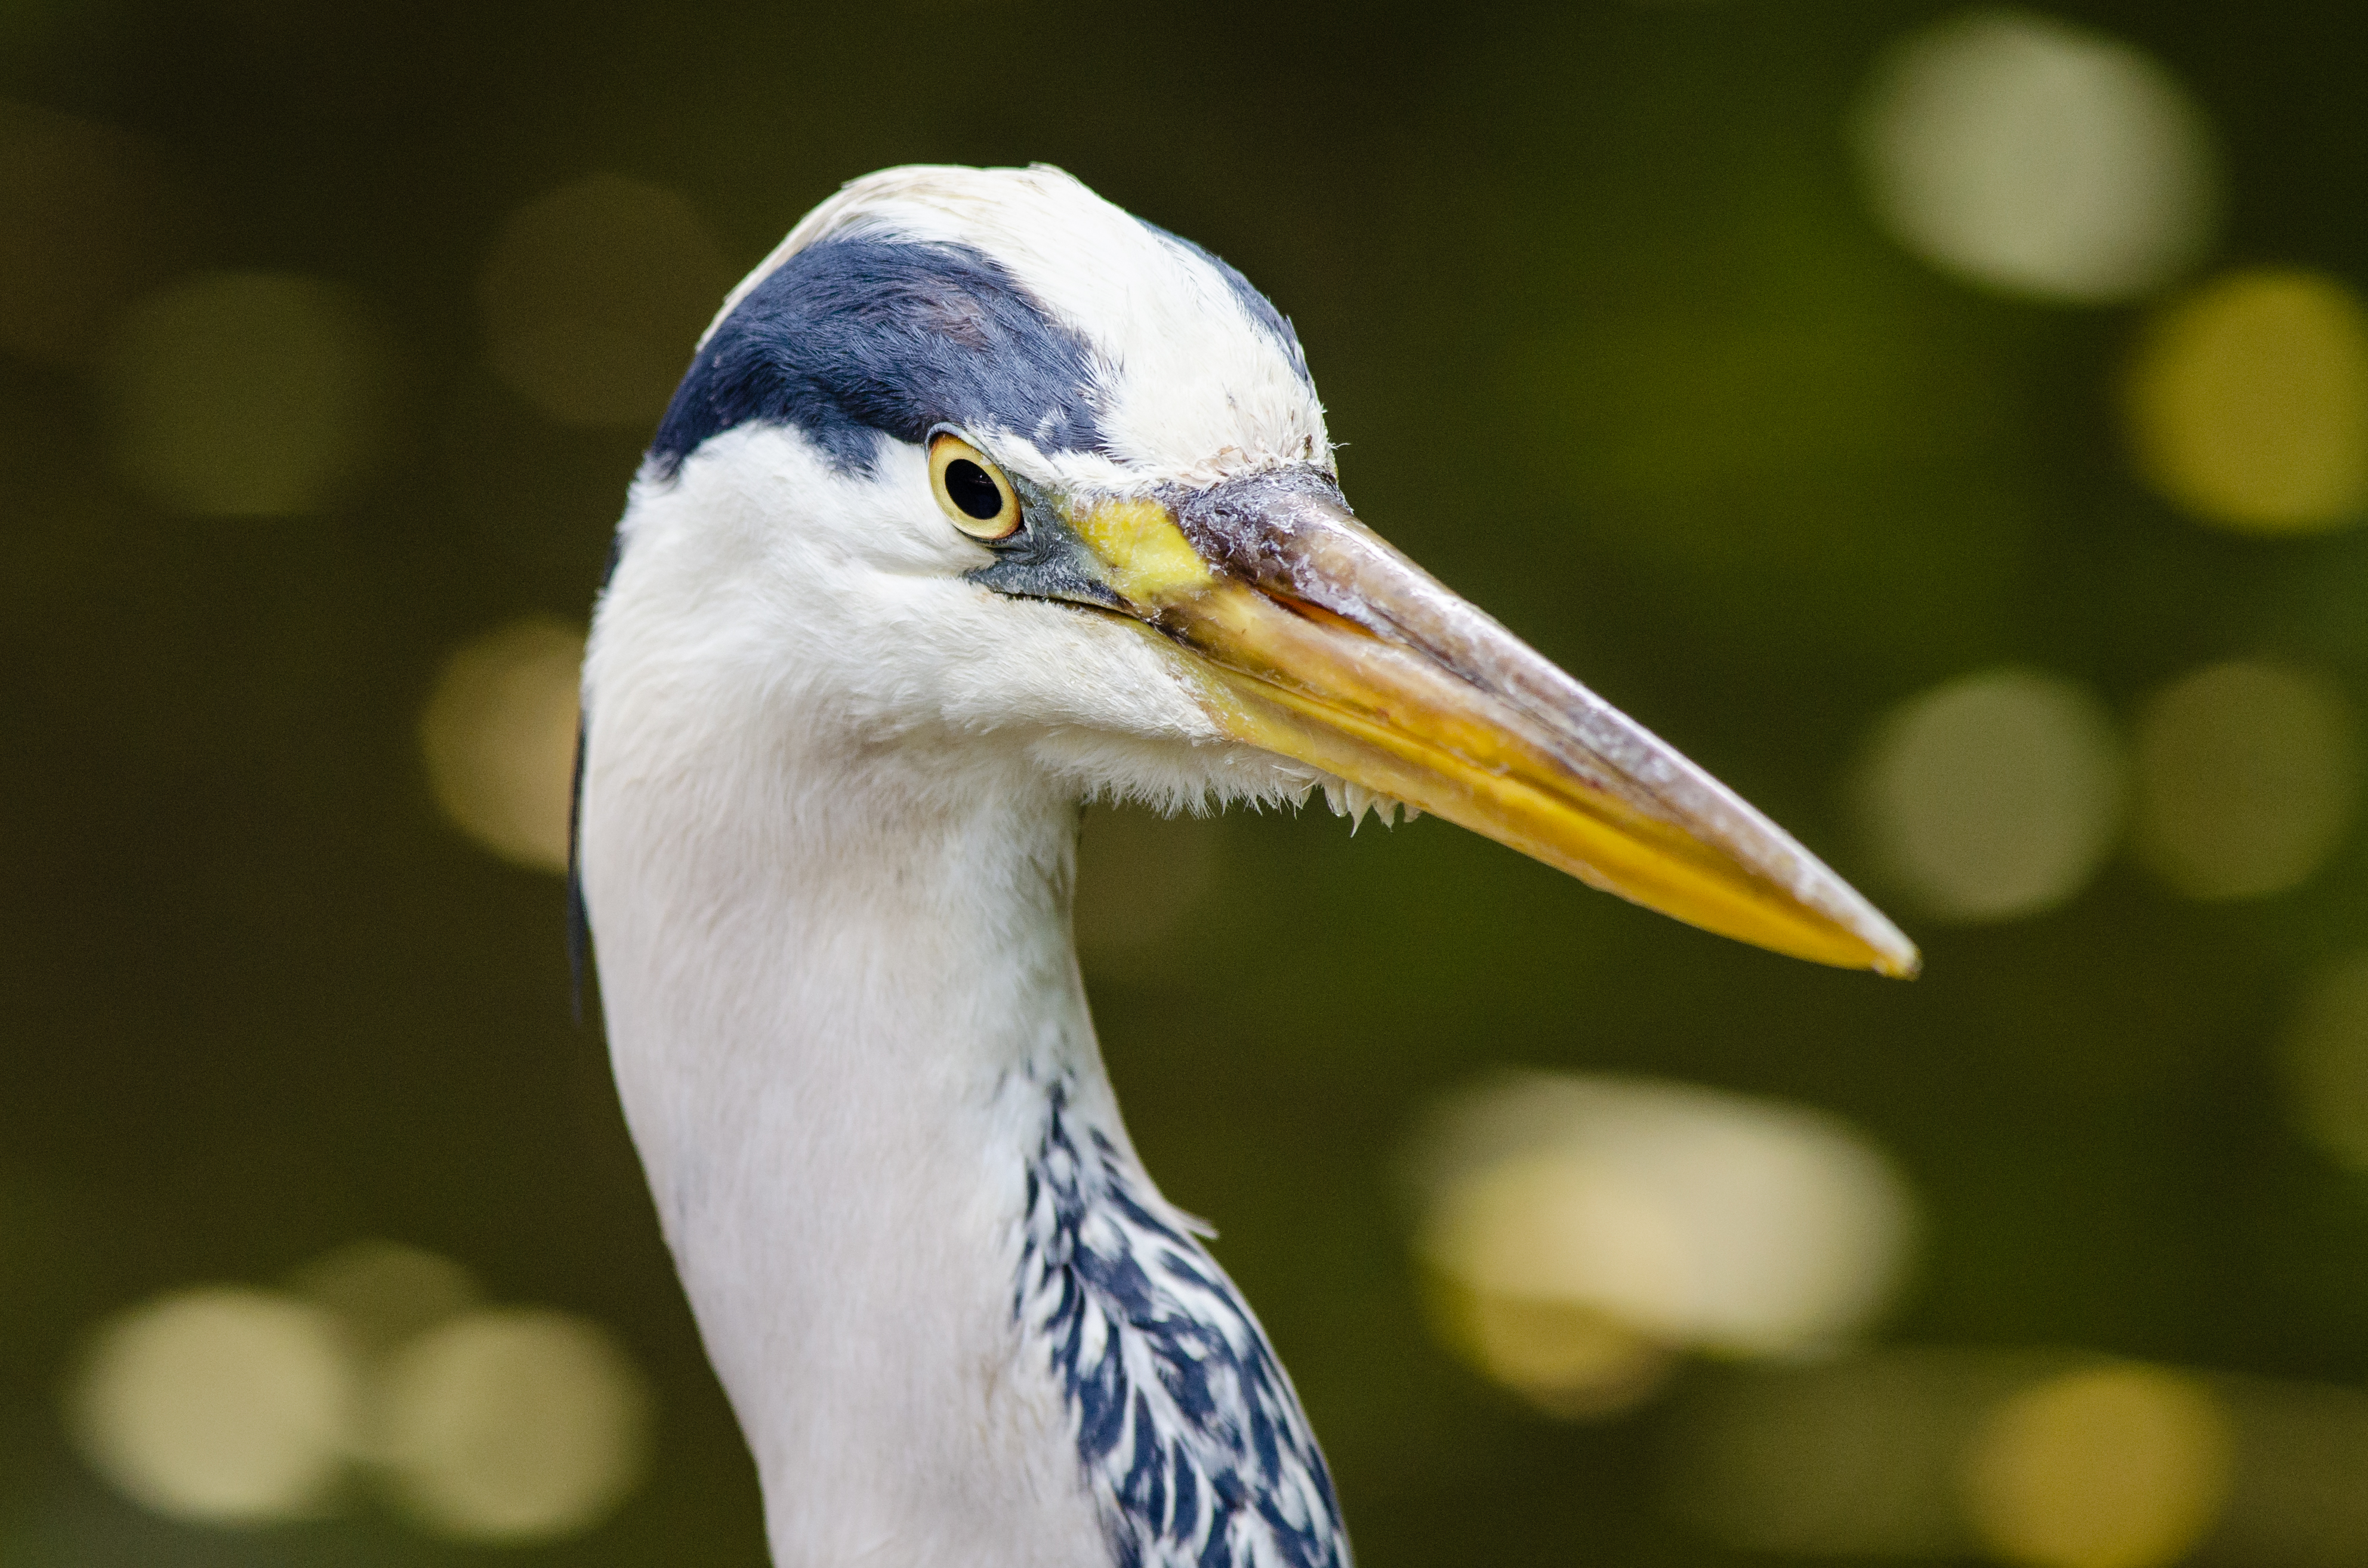
nature, bird, wing, animal, seabird, wildlife, zoo, beak, blue, fauna, close up, great, vertebrate, tier, vogel, heron, kanadareiher